Hong Jin-ki

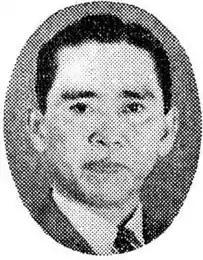
Hong Jin-ki

Hong Jin-Ki (Japanese name: 德山 進一, "Tokuyama Shin'ichi"; 13 March 1917 – 13 July 1986) was a South Korean media mogul, jurist and politician of Syngman Rhee's government who served as the 9th Minister of Justice from 1958 to 1960.